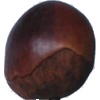
Label: chestnut